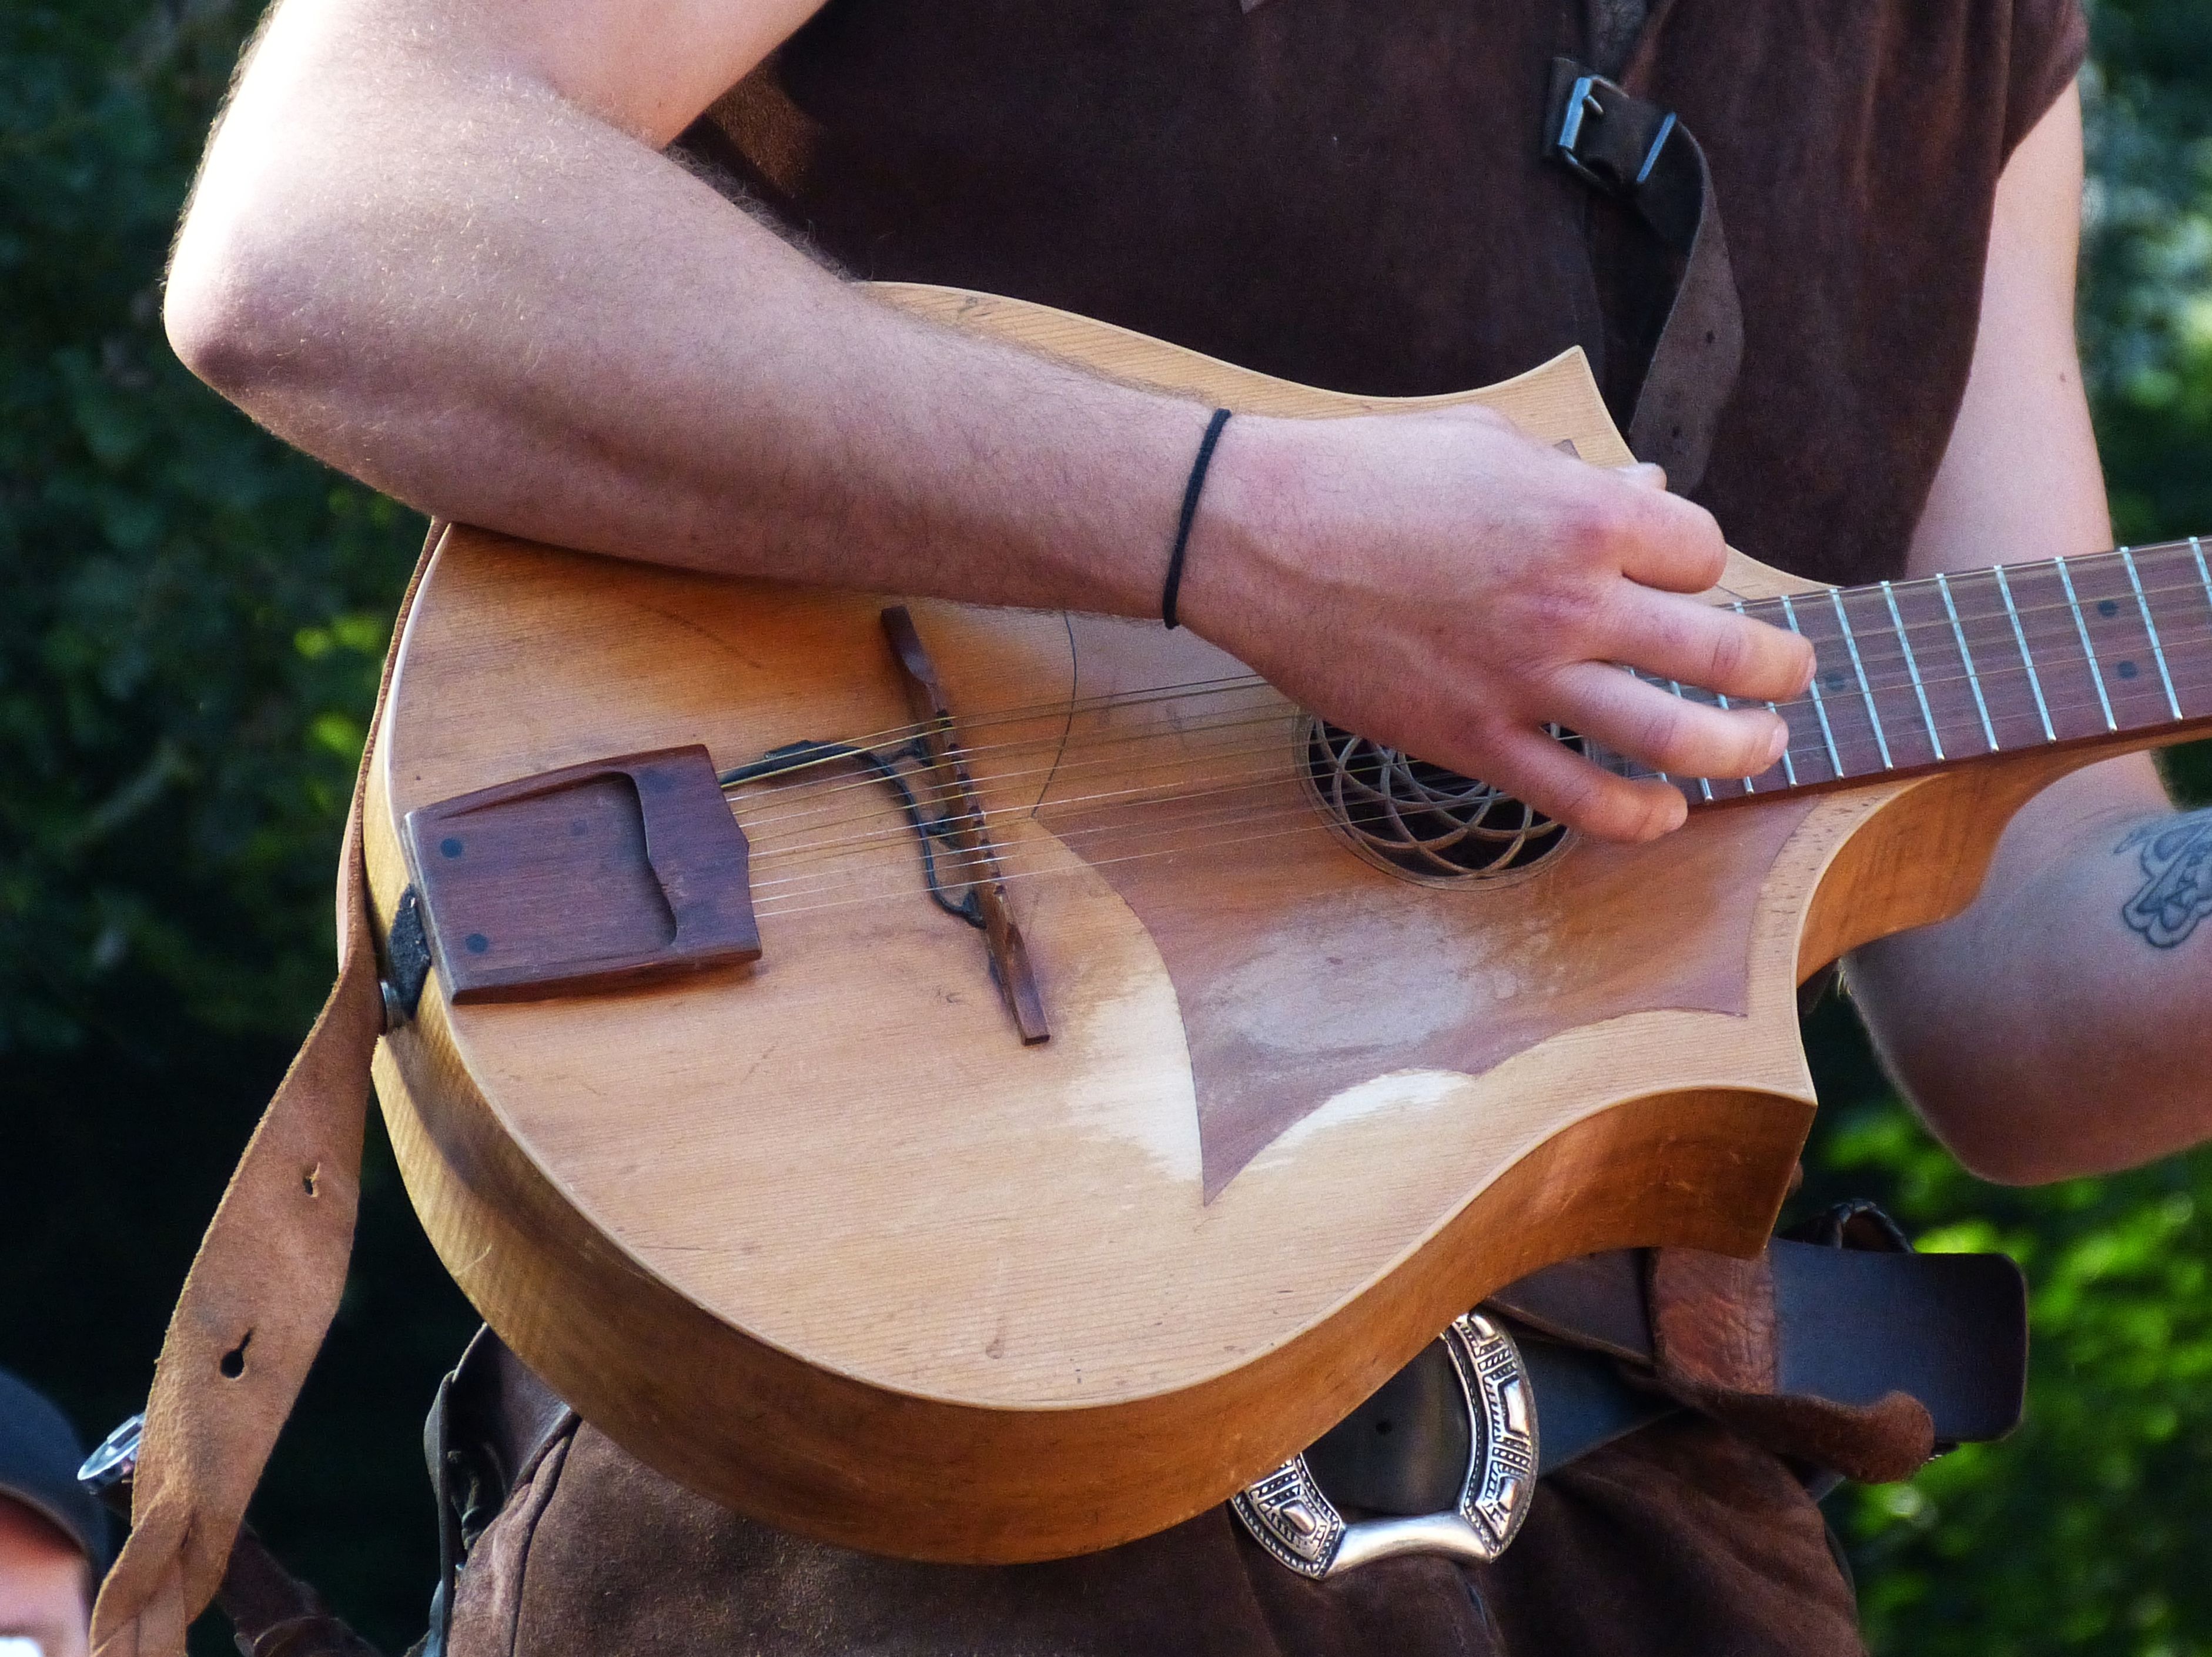
hand, man, music, guitar, acoustic guitar, instrument, musician, musical instrument, stringed instrument, ukulele, strings, guitarist, bass guitar, historically, middle ages, loud, knight festival, string instrument, plucked string instruments, plucked string instrument